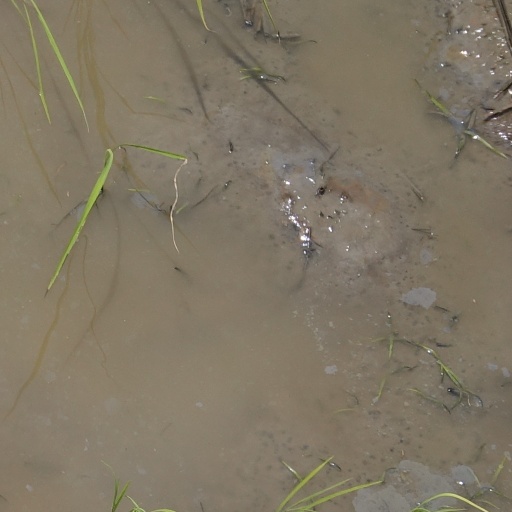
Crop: rice